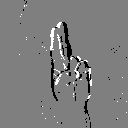
ASL letter: u